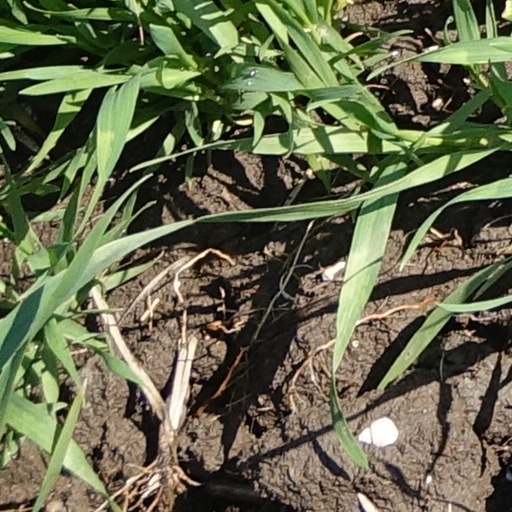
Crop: wheat